Sawtooth National Forest

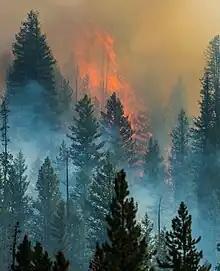
The 2013 Beaver Creek Fire

Sawtooth National Forest has an active Fire Management Program which recognizes that forest fires are a natural part of the ecosystem, but this was not always the case. The 1987 forest plan did not recognize fire as an ecosystem process or as a tool for ecosystem management; this was rectified in the 2012 forest plan. Previous firefighting efforts, which emphasized quickly extinguishing all fires, caused dead and dying trees to accumulate well in excess of the level found when fires are allowed to burn out naturally. Historically speaking, fires became more common in parts of the SNRA after the development of lodgepole pine forests, which occurred prior to 1450 AD. Between 1989 and 1998 there were on average 50 fires per year, with 58 percent of them caused by lightning. The Smoky Mountains of Idaho were named from the frequent forest fires, and in 2007 the Castle Rock Fire burned of the Smoky Mountains near Ketchum. In 2005 the Valley Road Fire burned in the White Cloud Mountains after being ignited from embers that came from a trash barrel which were blown out on a windy day. In August 2013 the Beaver Creek Fire and the Kelley Fire were both ignited by lightning and burned and , respectively, of the Fairfield and Ketchum ranger districts. Another lightning-caused fire, the McCan Fire, burned of the Fairfield Ranger District and other lands north of Fairfield in 2013. Both natural and prescribed fires are used as a tool to maintain desired vegetation and fuel levels. While the forest's fire plan operates within historical fire regimes, locally fire is actively suppressed to protect human life, investments, and resources.